Ferdinand I of the Two Sicilies

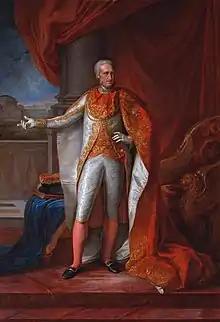
"Portrait of Ferdinand I of the Two Sicilies" by Vincenzo Camuccini, 1818-1819

After the fall of Napoleon, Joachim Murat, who had succeeded Joseph Bonaparte as king of Naples in 1808, was dethroned in the Neapolitan War in 1815, and Ferdinand returned to Naples. By a secret treaty he had bound himself not to advance further in a constitutional direction than Austria should at any time approve; but, though on the whole he acted in accordance with Metternich's policy of preserving the "status quo", and maintained with but slight change Murat's laws and administrative system. Ferdinand took advantage of the situation to abolish the Sicilian constitution, in violation of his oath, and to proclaim the union of the two states into the Kingdom of the Two Sicilies (12 December 1816).